Alain Connes

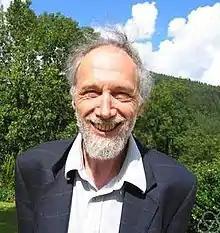
Alain Connes in 2004

Alain Connes (born 1 April 1947) is a French mathematician, known for his contributions to the study of operator algebras and noncommutative geometry. He was a professor at the , , Ohio State University and Vanderbilt University. He was awarded the Fields Medal in 1982.